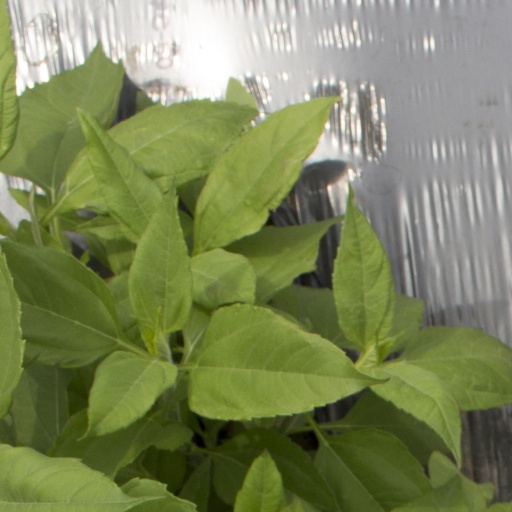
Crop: Jerusalem artichoke